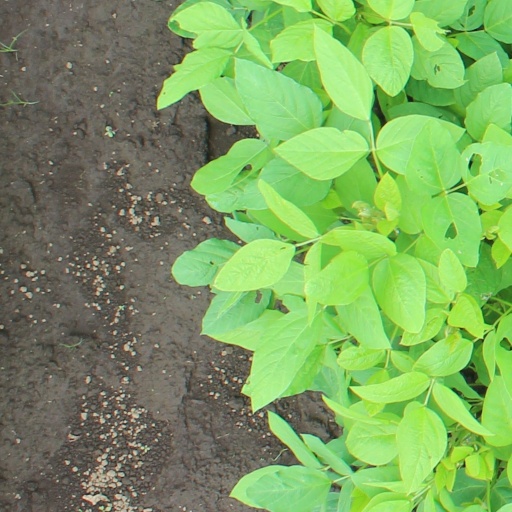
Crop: soybean